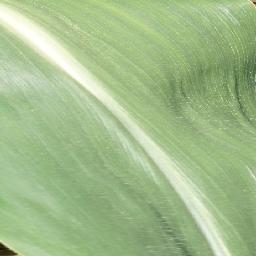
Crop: corn
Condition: (maize)_healthy